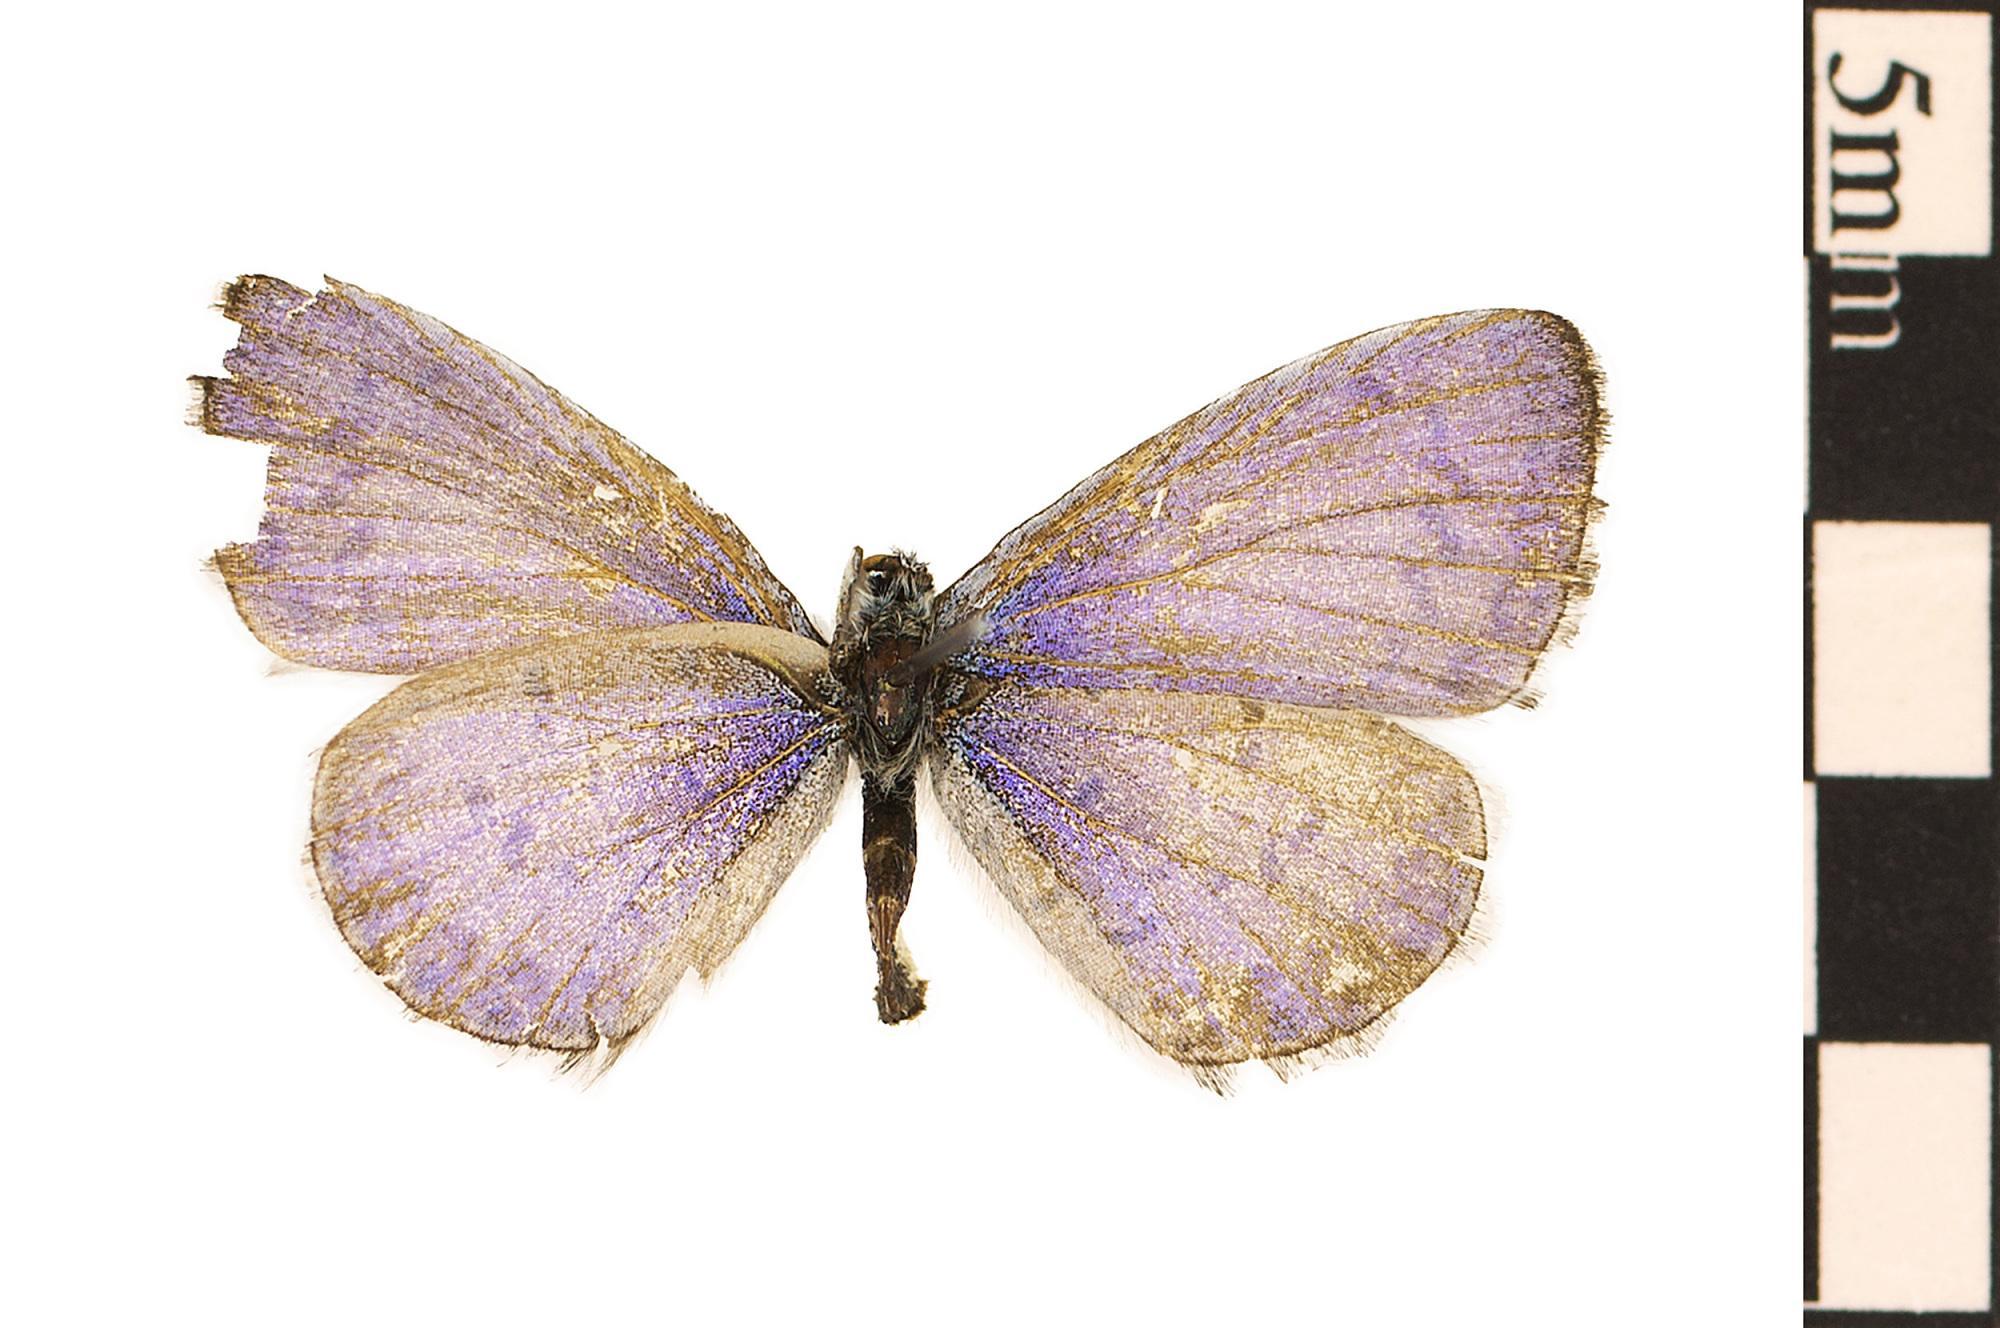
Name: Spring Azure, Holly Blue
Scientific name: Celastrina argiolus
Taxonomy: Animalia, Arthropoda, Hexapoda, Insecta, Lepidoptera, Lycaenidae, Polyommatinae
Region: US Mid Atlantic (PA, NJ, MD, DE, DC, VA, WV)
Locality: Camp Woodbine, North America, United States, Maryland, Howard County
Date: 1965